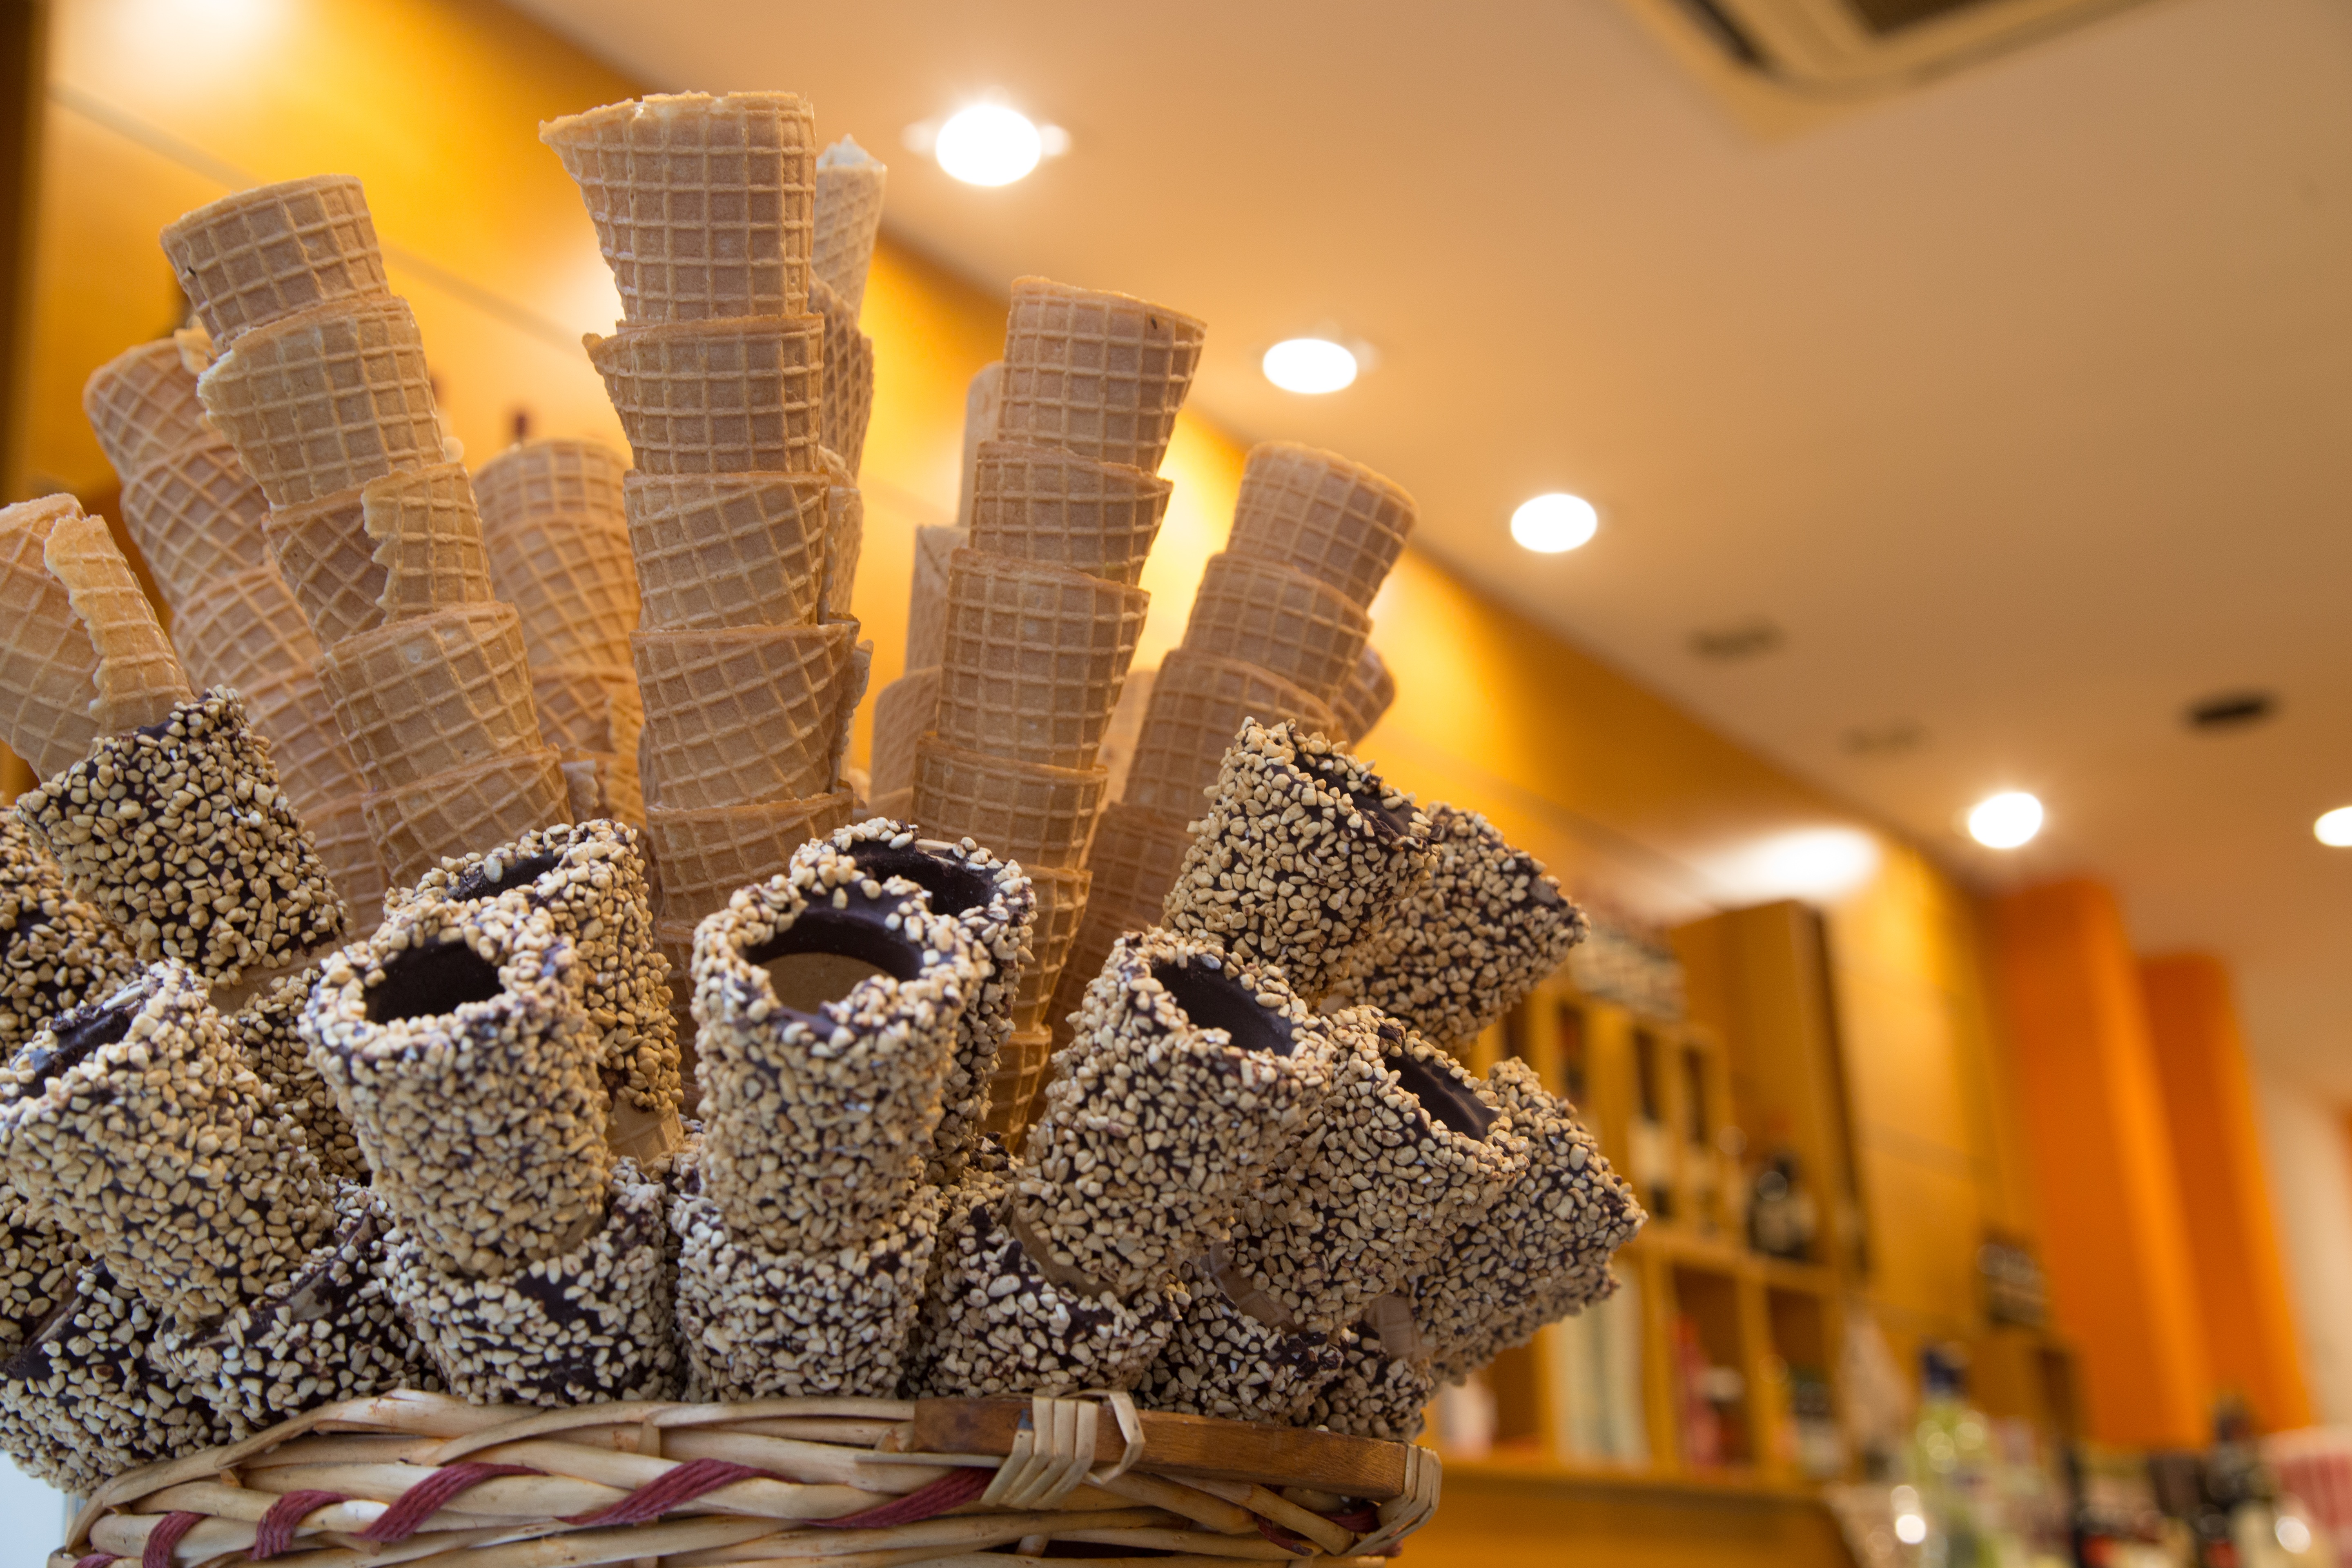
cold, sweet, ice, food, frozen, yellow, ice cream, dessert, cream, eating, icecream, design, vanilla, italian, scoop, gelato, sweetly